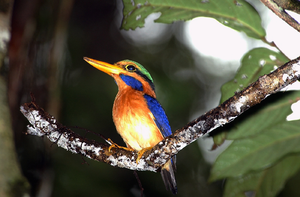
Actenoides est un genre d'oiseau de la famille des martins-pêcheurs. Il comprend 6 espèces de martins-chasseurs vivant en Asie du sud-est est jusqu'aux îles Salomon.
Le Martin-chasseur trapu est une espèce de martins-pêcheurs dont l'aire de répartition s'étend de Brunei, à l'Indonésie, à la Malaisie et à Singapour, jusqu'en Birmanie et en Thaïlande.